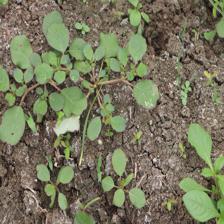
Label: BroadLeafWeed